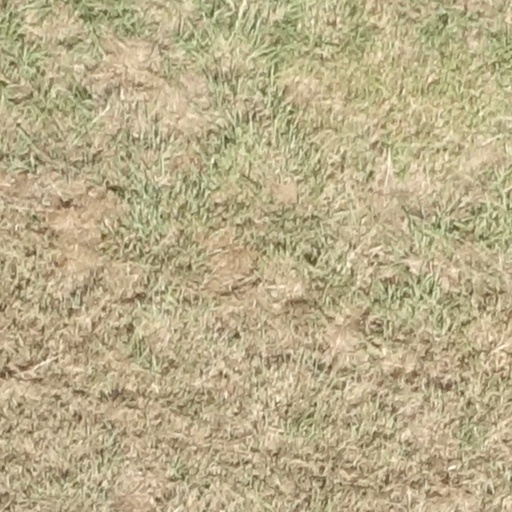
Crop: sorghum